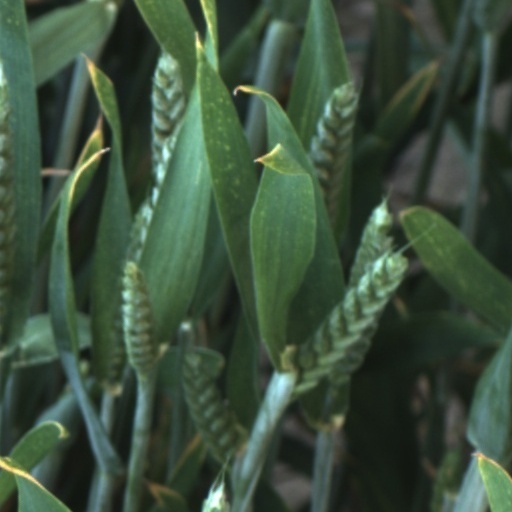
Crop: wheat